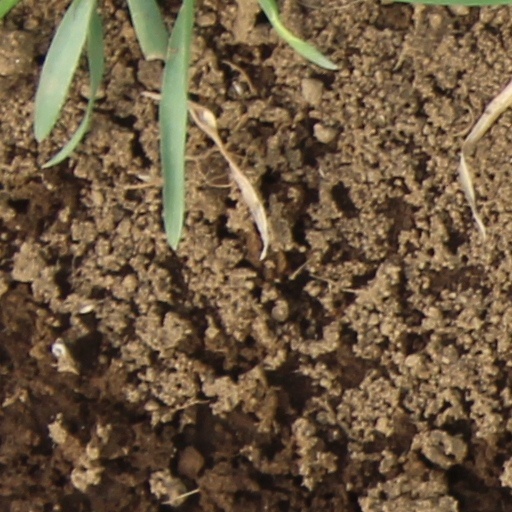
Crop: wheat